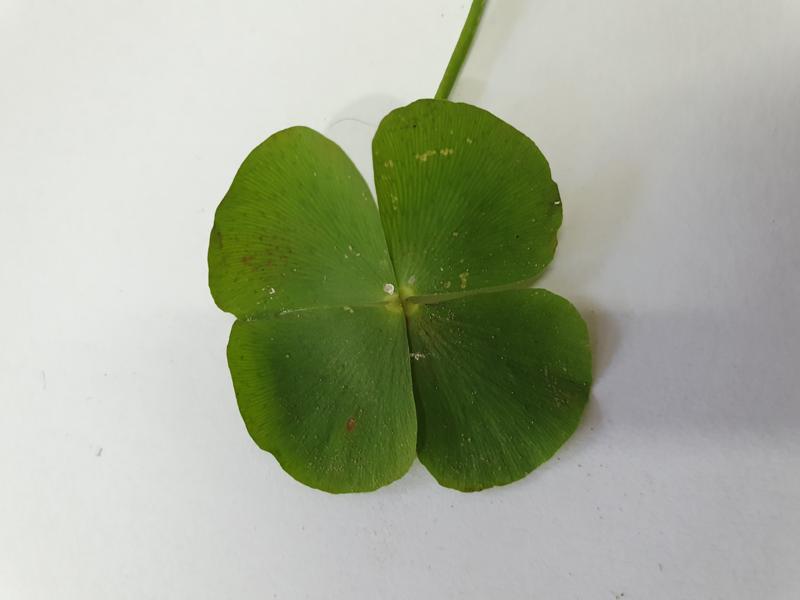
Weed species: Marsilea minuta